Augusto Rubei

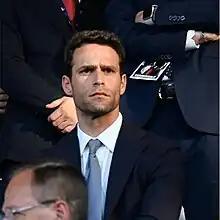

Augusto Rubei (born September 15, 1985) is an Italian journalist in the field of international relations and institutional communication. The Italian magazine l'Espresso has included him among the ten most influential Italian spin doctors of recent years..